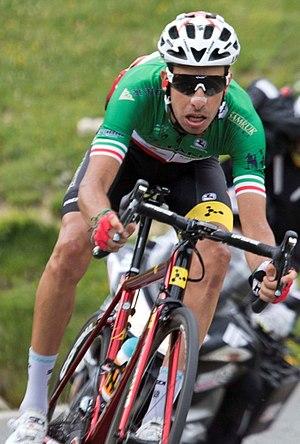
Fabio Aru, né le 3 juillet 1990 à San Gavino Monreale, est un coureur cycliste italien, professionnel depuis 2012 et membre de l'équipe UAE Emirates. Il remporte le premier grand tour de sa carrière lors du Tour d'Espagne 2015. Il a également remporté des étapes sur les trois grands tours.